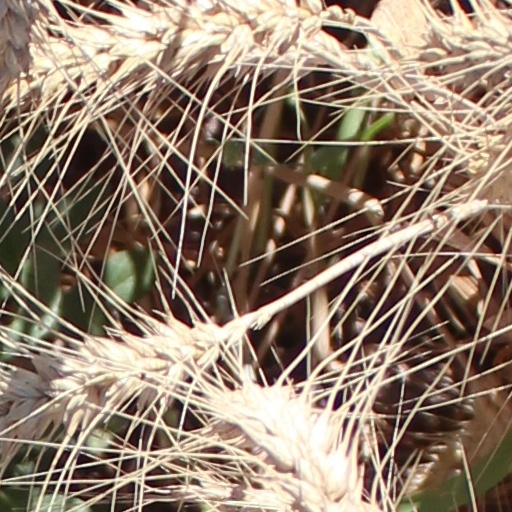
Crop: wheat